Jacob van der Heyden

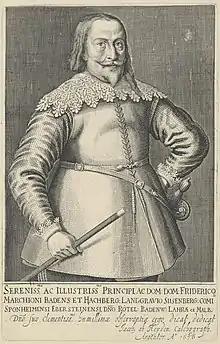
Portrait of Frederick V, Margrave of Baden-Durlach

According to Houbraken he was a painter from Strasbourg who painted for royalty.